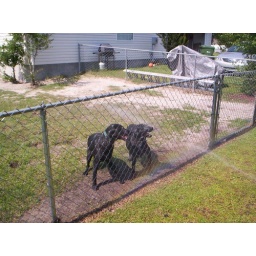
Even our dog children had to get in on the water action. (Riley on the left, Shadow on the right)